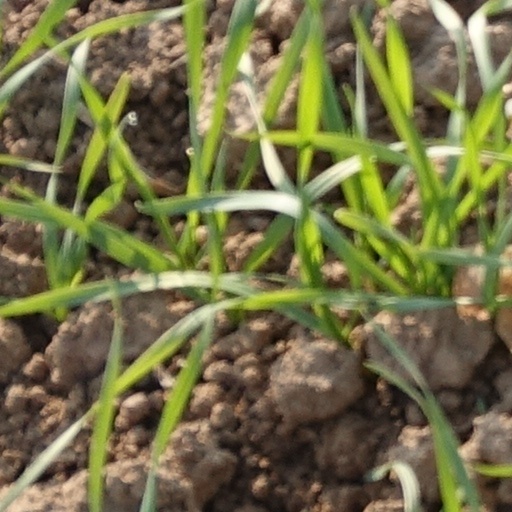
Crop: wheat